Nicaragua

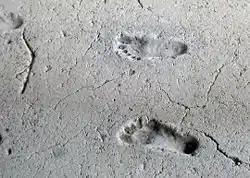
2,100-year-old human footprints, called "Huellas de Acahualinca" and preserved in volcanic mud near Lake Managua

Politics of Nicaragua takes place in a framework of a presidential representative democratic republic, whereby the President of Nicaragua is both head of state and head of government, and of a multi-party system. Executive power is exercised by the government. Legislative power is vested in both the government and the national assembly. The judiciary makes up the third branch of government.